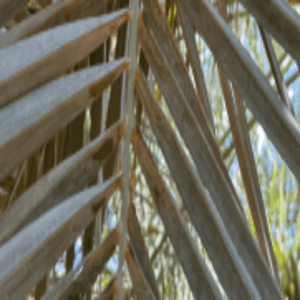
Label: Rachis Blight